Timeless Stories for Today and Tomorrow

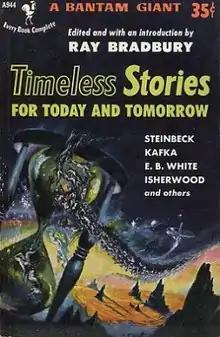
cover of the first edition

Timeless Stories for Today and Tomorrow was an anthology of fantasy and horror stories edited by Ray Bradbury and published in 1952. Many of the stories had originally appeared in various magazines including "The New Yorker", "Charm", "The Yale Review", "Cosmopolitan", "Woman's Home Companion", "Tomorrow", "The Saturday Evening Post", "Harper's", "Story", "Esquire", "The American Mercury", "The Reporter", "Today’s Woman", and "Kurt Wolff Verlag".